Thorsgade

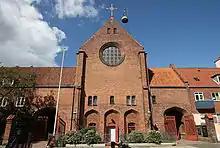
No. 65: Samiel's Church prior to the conversion into youth housing

Samuel's Church (No. 65) was built in 1924–32 to designs by the architect Carl Schøitz. It was decommissioned in 2013 as one of six Church of Denmark churches in Copenhagen. It has now been converted into youth housing.. The building is now known as Samuels Hus and contains 34 dwellings.